Psamtik III

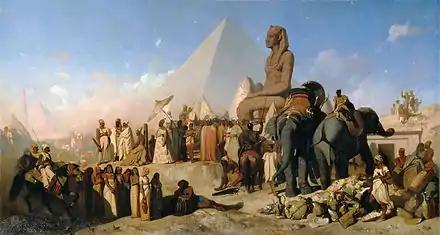
Meeting Between Cambyses II and Psammetichus III.

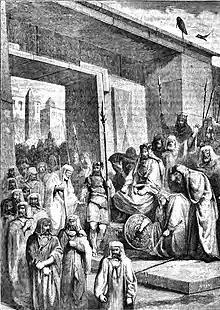
Psamtik III surrendering to Cambyses (19th century illustration).

Psamtik's captivity and subsequent suicide are described in "The Histories" by Herodotus, Book III, sections 14 and 15. Psamtik's daughter and the daughters of all the Egyptian noblemen were enslaved. Psamtik's son and two thousand other sons of noblemen were sentenced to death, in retaliation for the murder of the Persian ambassador and the two hundred crew of his boat. An "old man who had once been the king's friend" was reduced to beggary. All these people were brought before Psamtik to test his reaction, and he only became upset after seeing the state of the beggar.